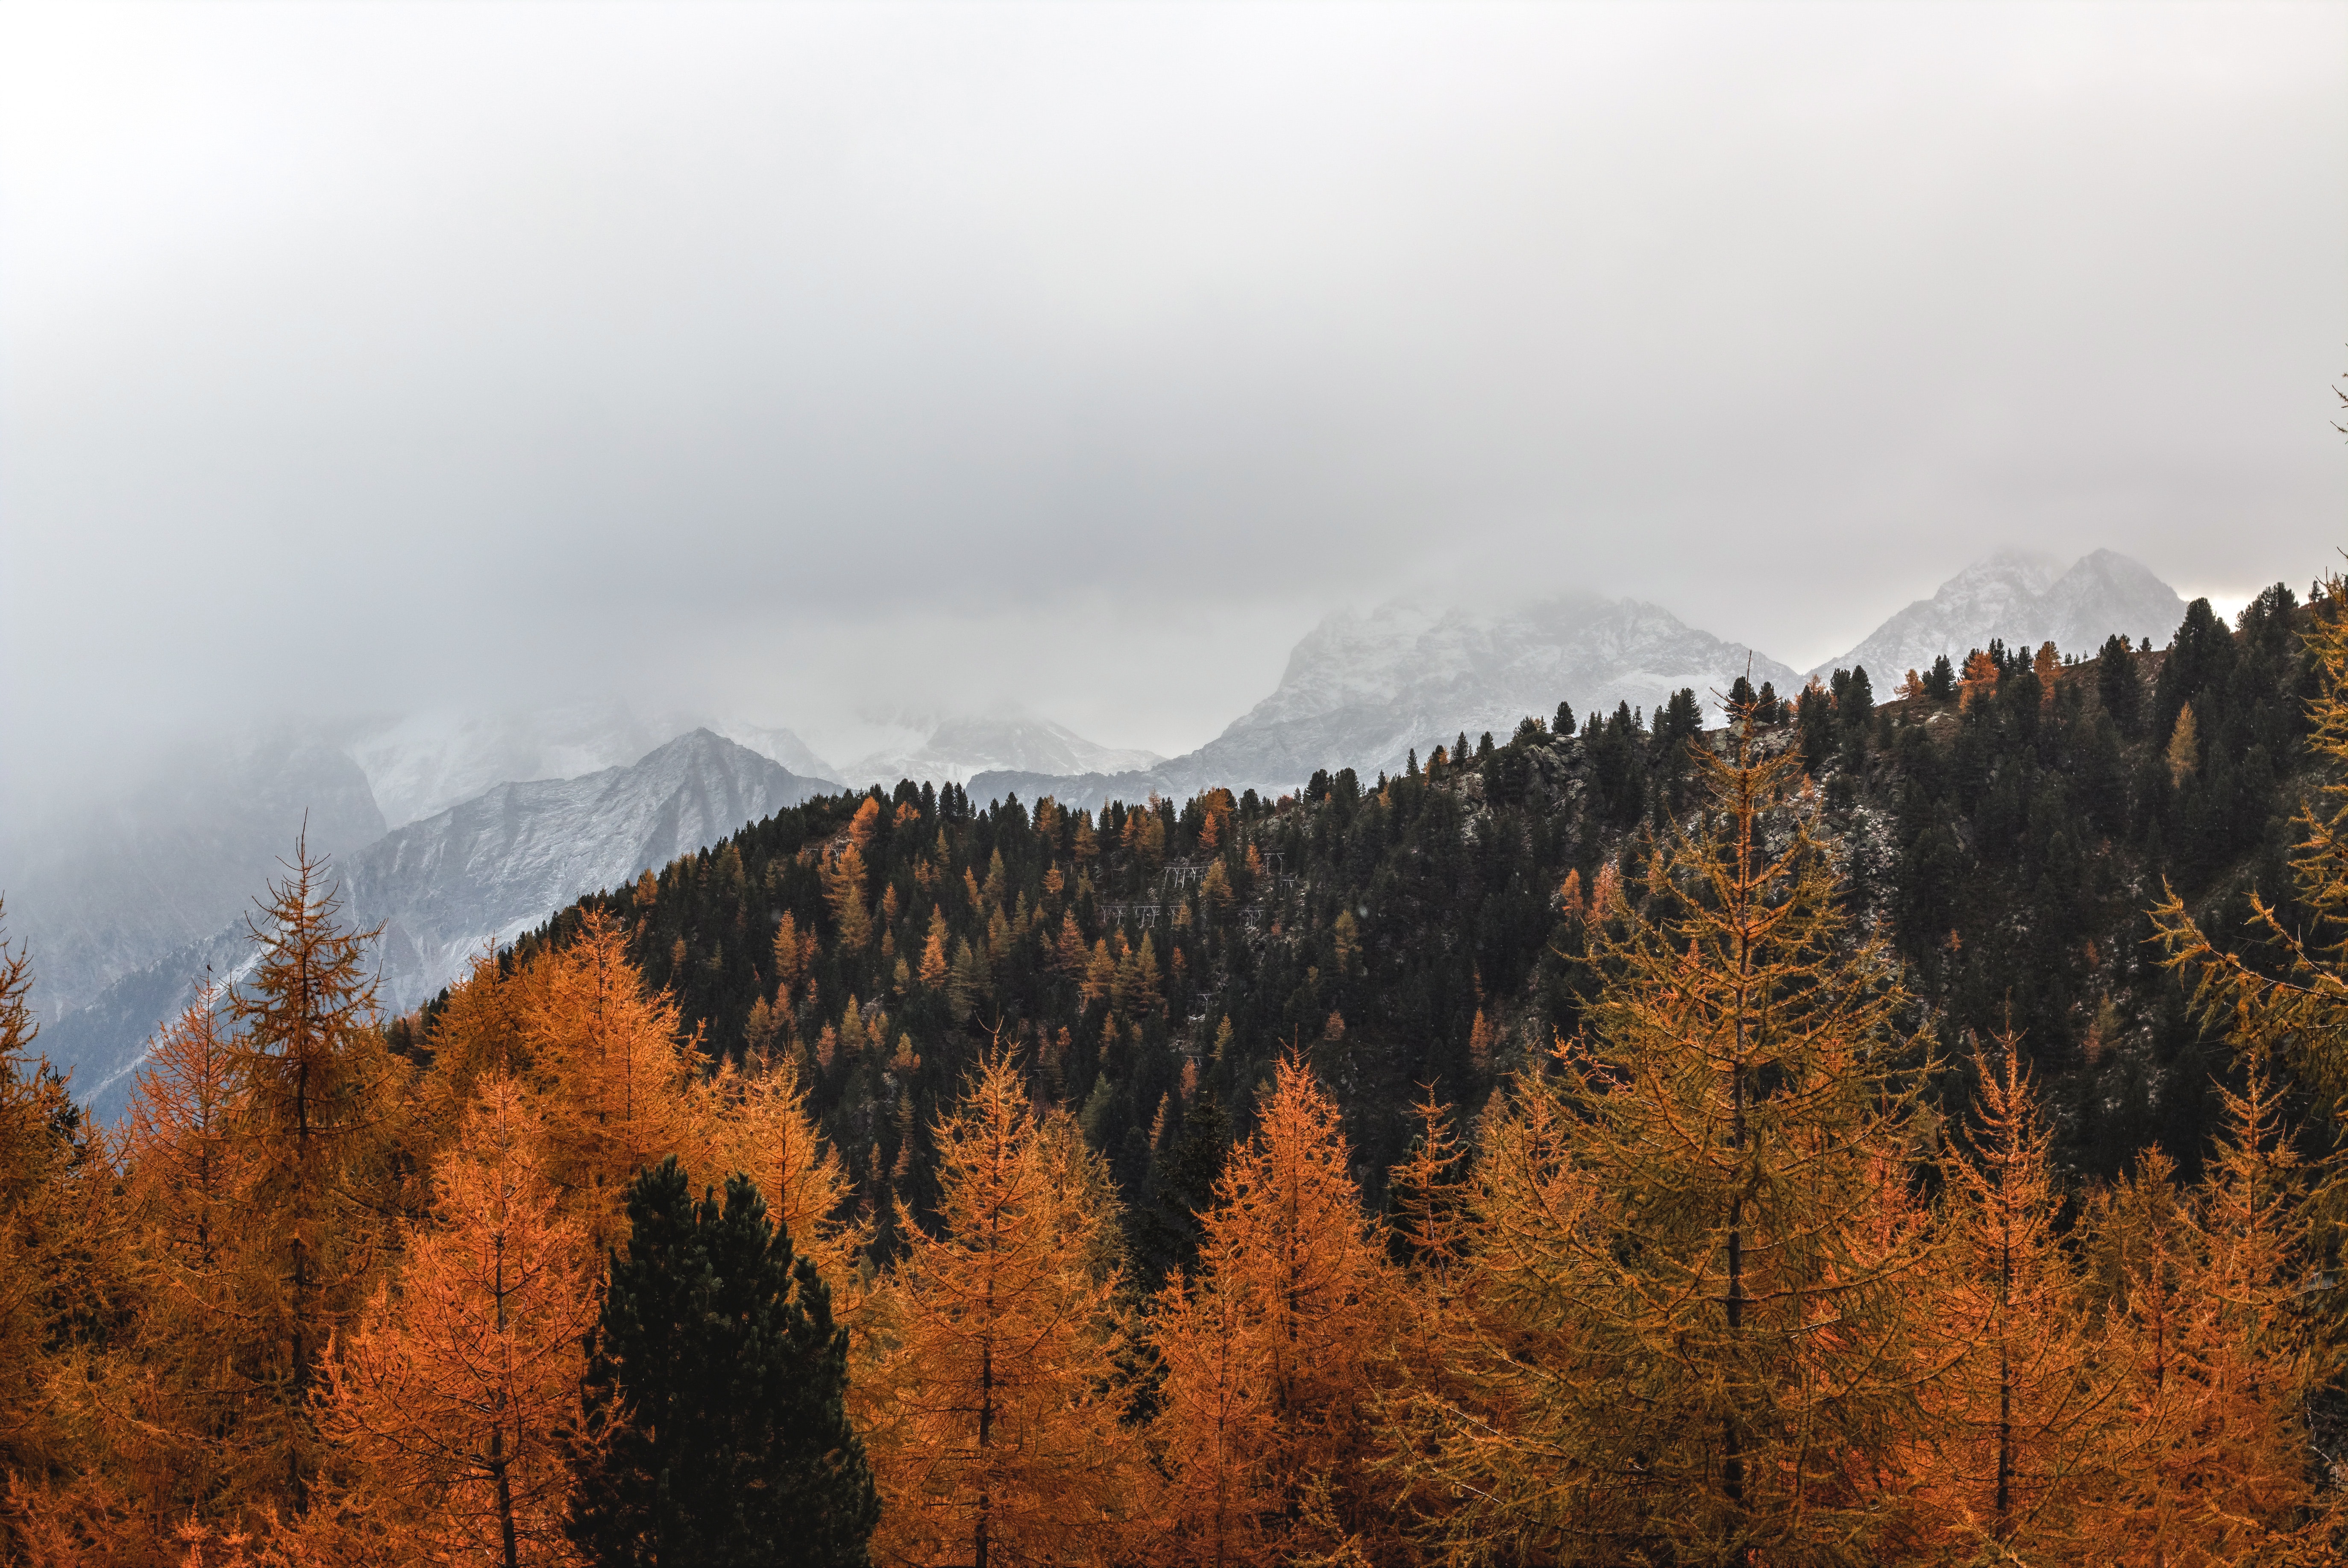
mountainous landforms, tree, mountain, sky, nature, leaf, wilderness, atmospheric phenomenon, natural environment, mountain range, autumn, natural landscape, forest, biome, ridge, hill, alps, woody plant, larch, cloud, highland, morning, national park, conifer, fog, pine family, American larch, Larix lyalliiSubalpine Larch, plant, temperate broadleaf and mixed forest, tropical and subtropical coniferous forests, mist, landscape, spruce fir forest, hill station, fell, tundra, Northern hardwood forest, sunlight, deciduous, temperate coniferous forest, snow, fir, woodland, pine, winter, valley, massif, summit, terrain